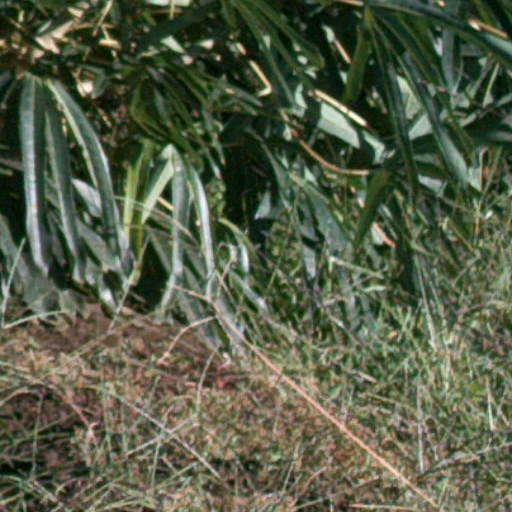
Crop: cassava